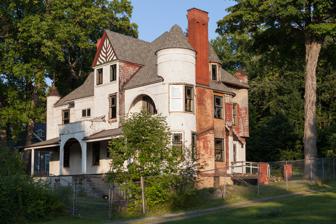
Building: Benjamin Franklin Jones Cottage
Country: United States of America
Year built: 1888
Historic house in Pennsylvania, United States United States historic place Benjamin F. Jones Cottage U.S. National Register of Historic Places Front and side (west corner) in September 2014 Show map of Pennsylvania Show map of the United States Location Third St., Cresson Township , Cambria County , Pennsylvania , United States Coordinates 40°27′27″N 78°35′30″W / 40.45750°N 78.59167°W / 40.45750; -78.59167 Area less than one acre Built 1888 Architectural style Queen Anne NRHP reference No. 95000125 Added to NRHP February 24, 1995 The Benjamin Franklin Jones Cottage (also known as Braemar Cottage ) is a cottage on the National Register of Historic Places in Cresson Township , Cambria County , Pennsylvania , United States . In 1990, the mansion was purchased by a group that desired to restore it. In November 2009, a county judge declared the declining property a nuisance and ordered that it be demolished. When the historical group appealed to the Pennsylvania Commonwealth Court , the town supervisors agreed to postpone the demolition until May 2010. A request for a $150,000 grant that the group hoped could fund renovations was rejected. The structure was saved from demolition in 2011 when it was purchased by a Cresson, Pennsylvania couple who intended to restore it. See also Benjamin Franklin Jones (industrialist) References